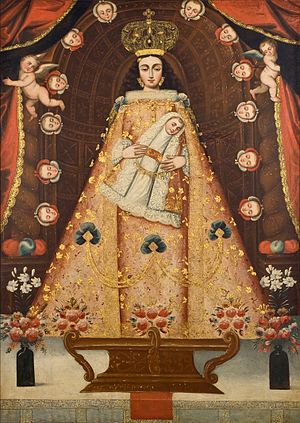
Peru / Kultur
Anonymt maleri i Cuzco-skolen, 18. århundrede
Peru, officielt Republikken Peru, er et land i det vestlige Sydamerika. Det grænser op til Ecuador og Colombia mod nord, Brasilien mod øst, Bolivia mod sydøst, Chile mod syd og Stillehavet mod vest. Peru er et af kun 17 lande, der har en ekstremt høj grad af naturlig biodiversitet, og de zoologiske habitater og botaniske levesteder strækker sig fra Stillehavsregionens tørre sletter i vest til det tropiske Amazonbassin i øst. Andesbjergene strækker sig fra nord til sydøst.